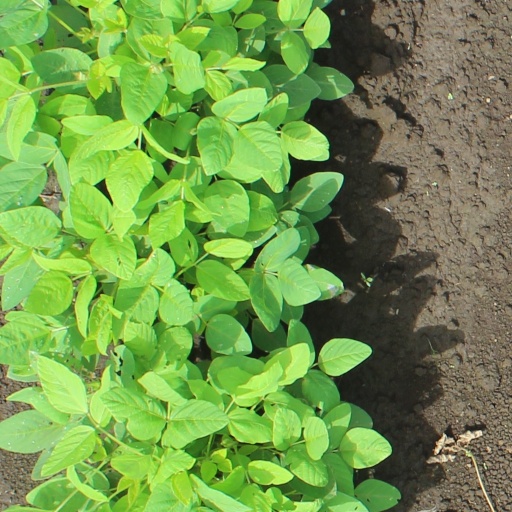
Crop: soybean